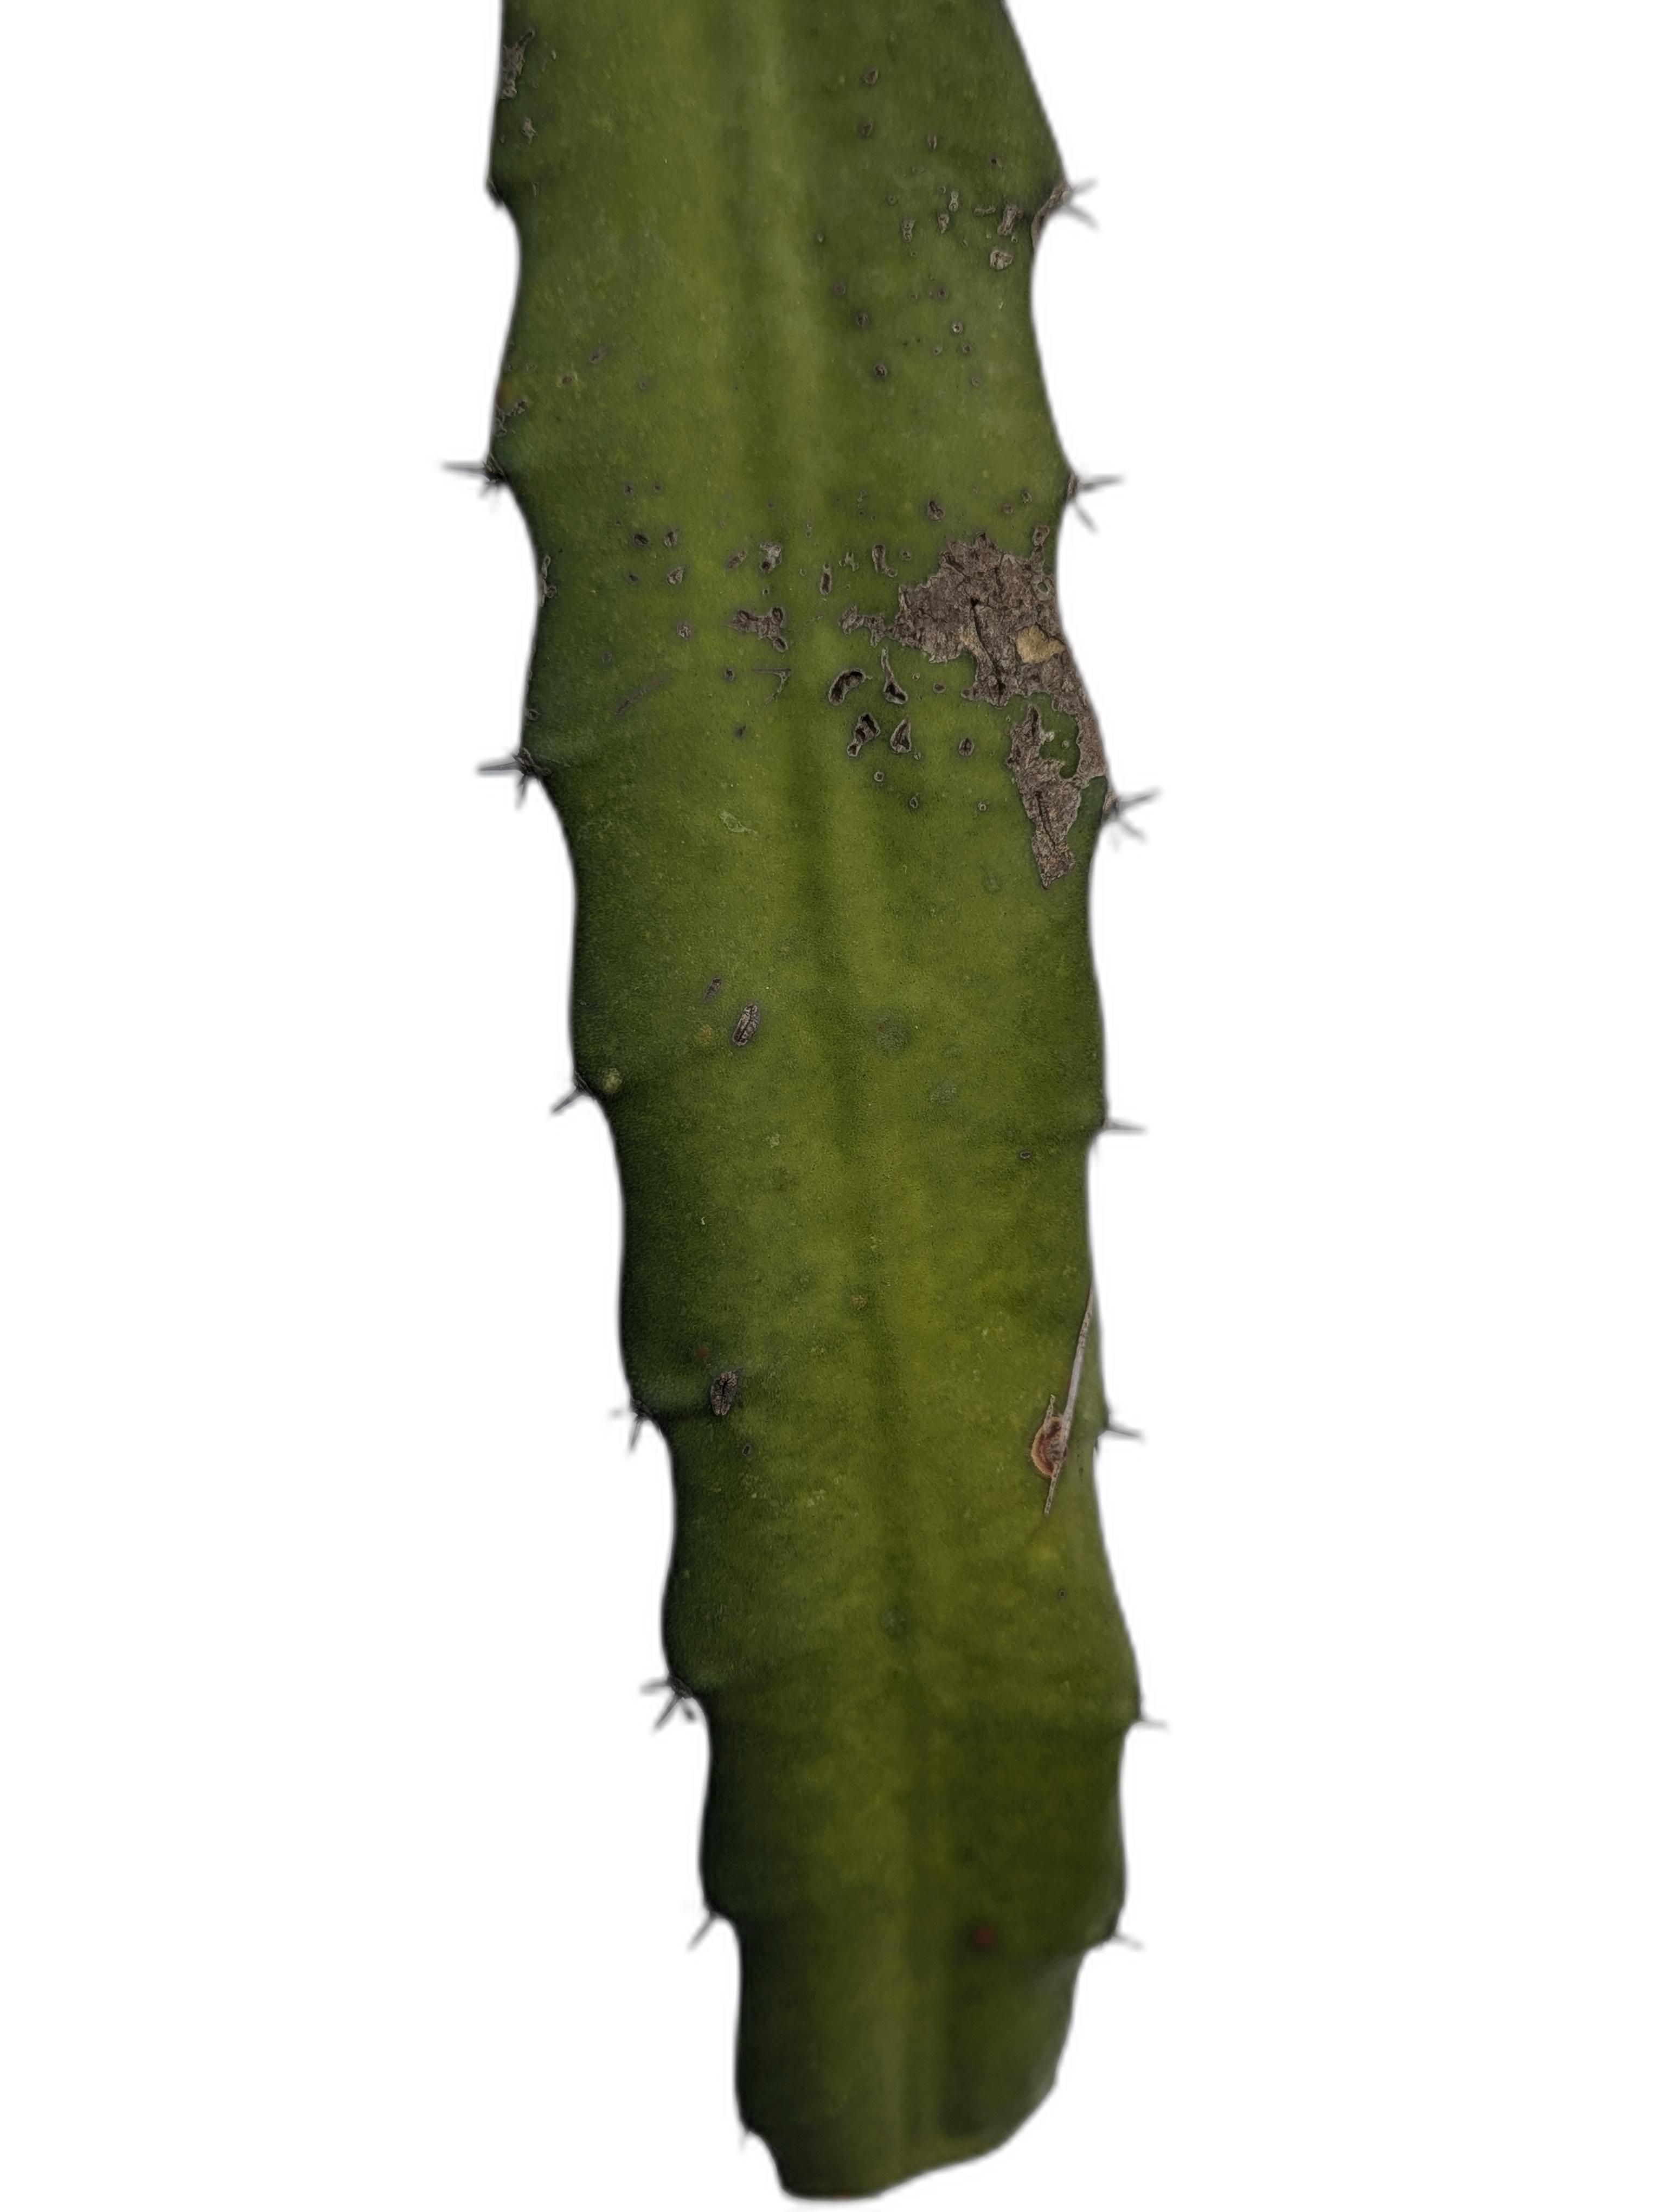
Label: Good leaf